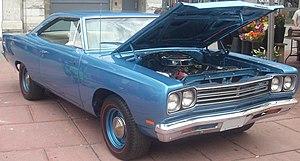
La Plymouth Road Runner est un modèle d'automobile de type « muscle car » produit par la marque Plymouth de la société Chrysler Corporation. Son nom vient du célèbre dessin animé américain Road Runner & Wile E. Coyote. Elle fut produite en 45 000 exemplaires de 1968 à 1980 et eut un grand succès grâce à sa puissance et à son prix bon marché.